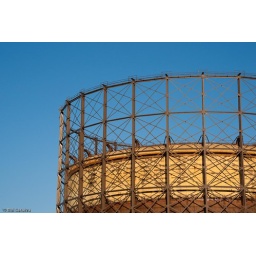
Detail of gas reservoir structure against clear blue sky under golden sunset light